London Buses route 157

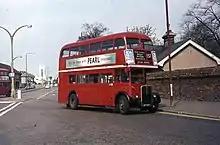
AEC Regent III RT in Morden in April 1973

Route 157 commenced operating on 13 September 1926 as a daily service between Morden station and Wallington (Melbourne Hotel) via Morden Road, Bishopsford Road, Sutton and Carshalton. It was one of five new London Underground feeder routes (155, 156, 157, 164 and 165) that were introduced to connect to the new Northern line station at Morden, which also opened on 13 September 1926. In 1959, it was extended from Wallington to Crystal Palace via Croydon, replacing trolleybus route 654.